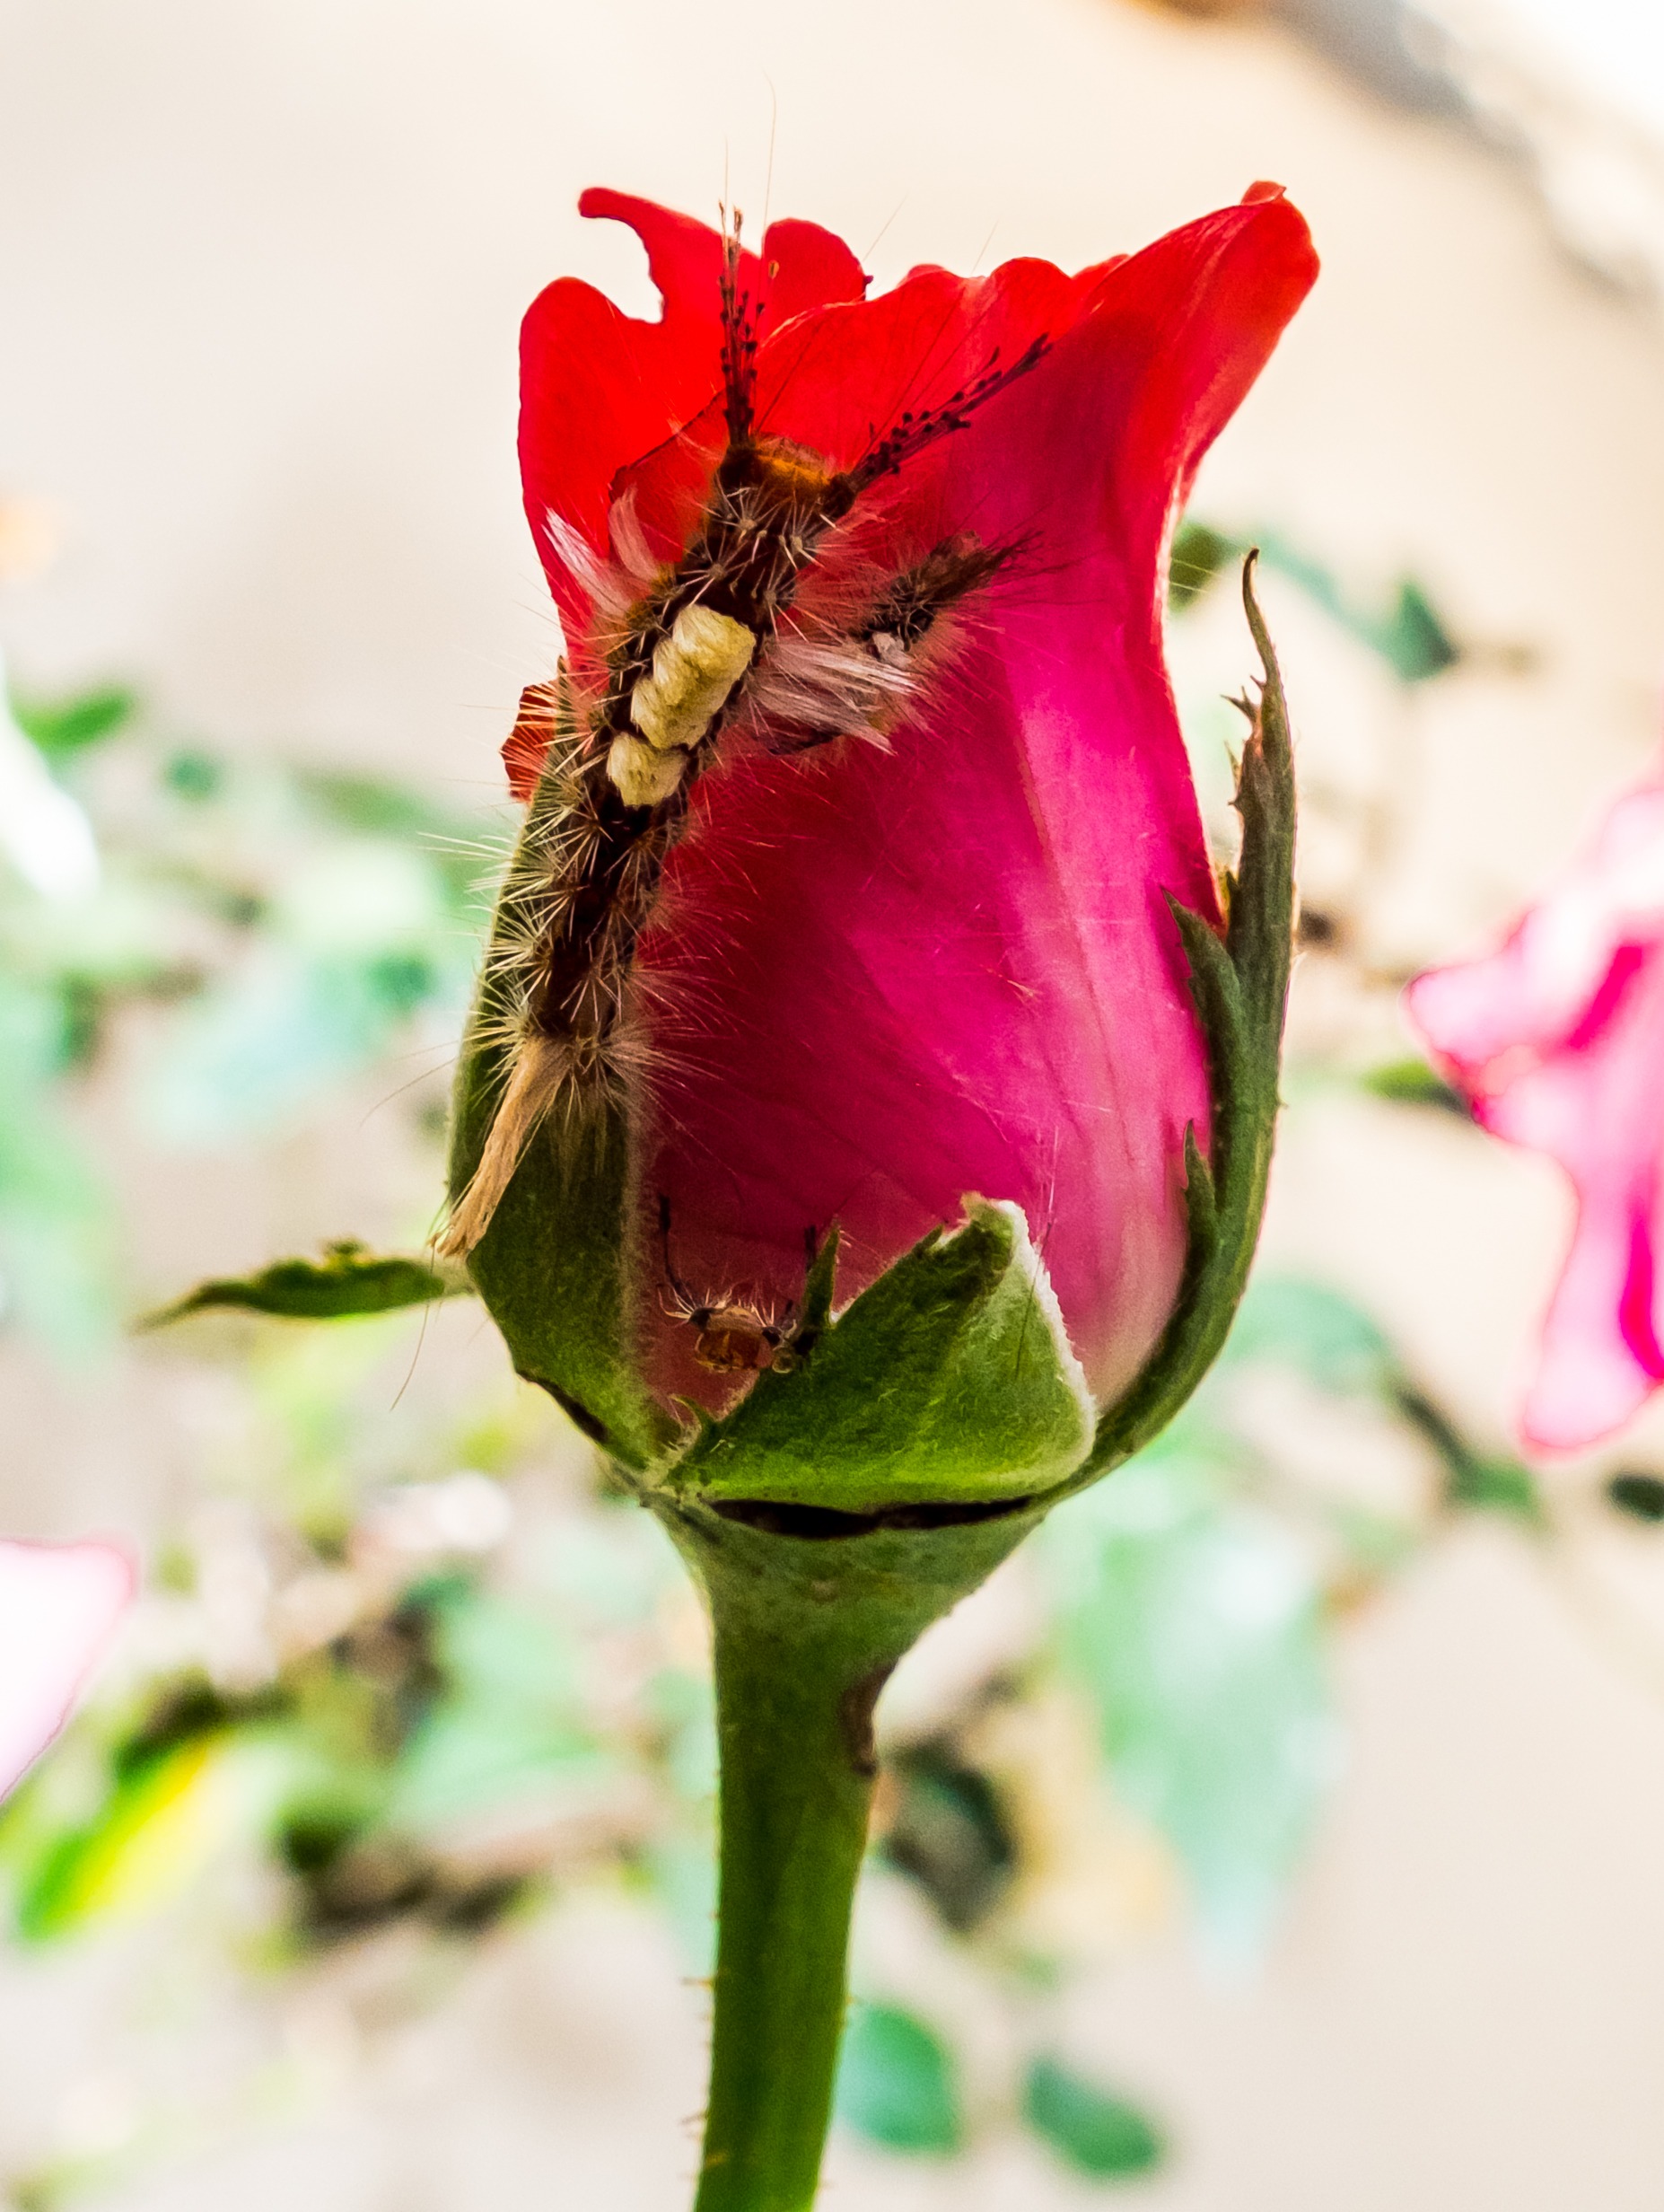
blossom, plant, photography, leaf, flower, petal, bloom, rose, red, botany, pink, eat, flora, close up, bud, floristry, macro photography, flowering plant, garden roses, flower bouquet, floral design, plant stem, land plant, flower arranging, small caterpillar